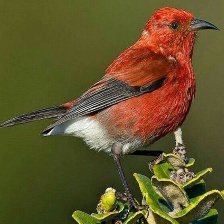
Species: APAPANE
Scientific name: HIMATIONE SANGUINEA